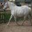
Label: horse